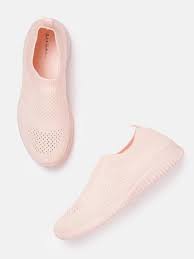
Label: Brogue